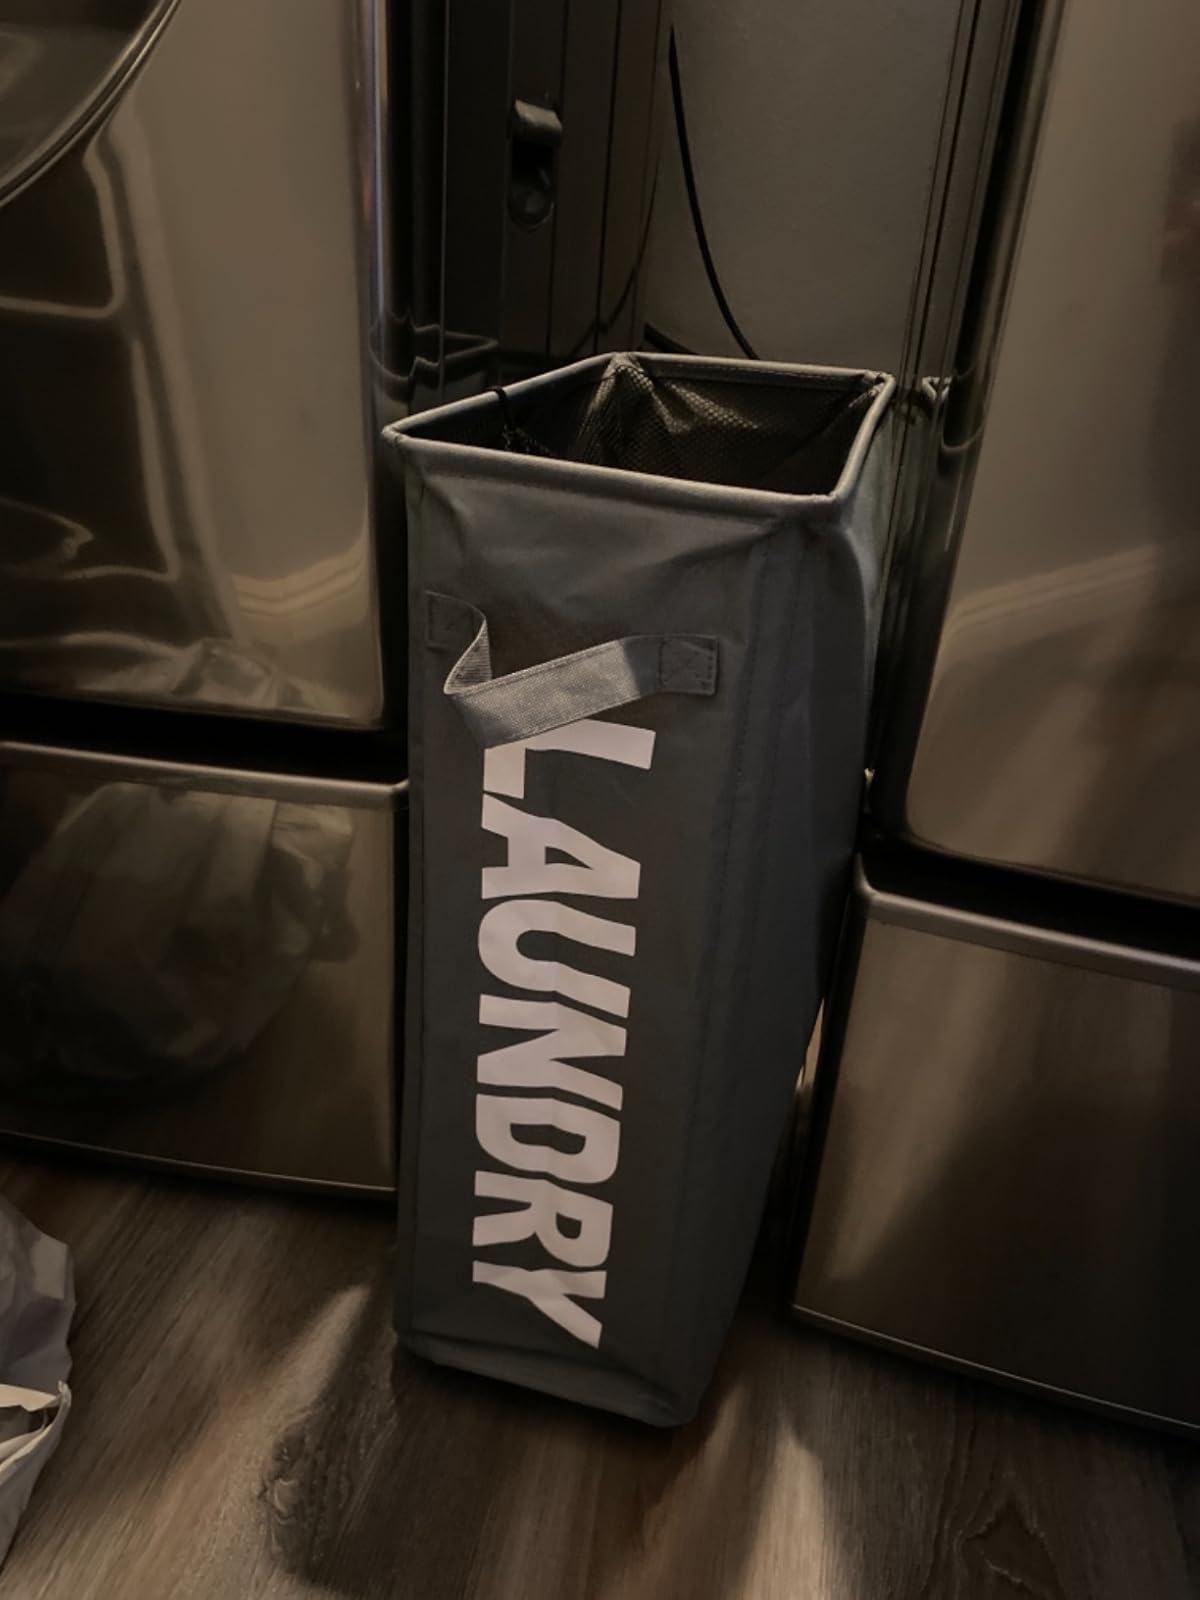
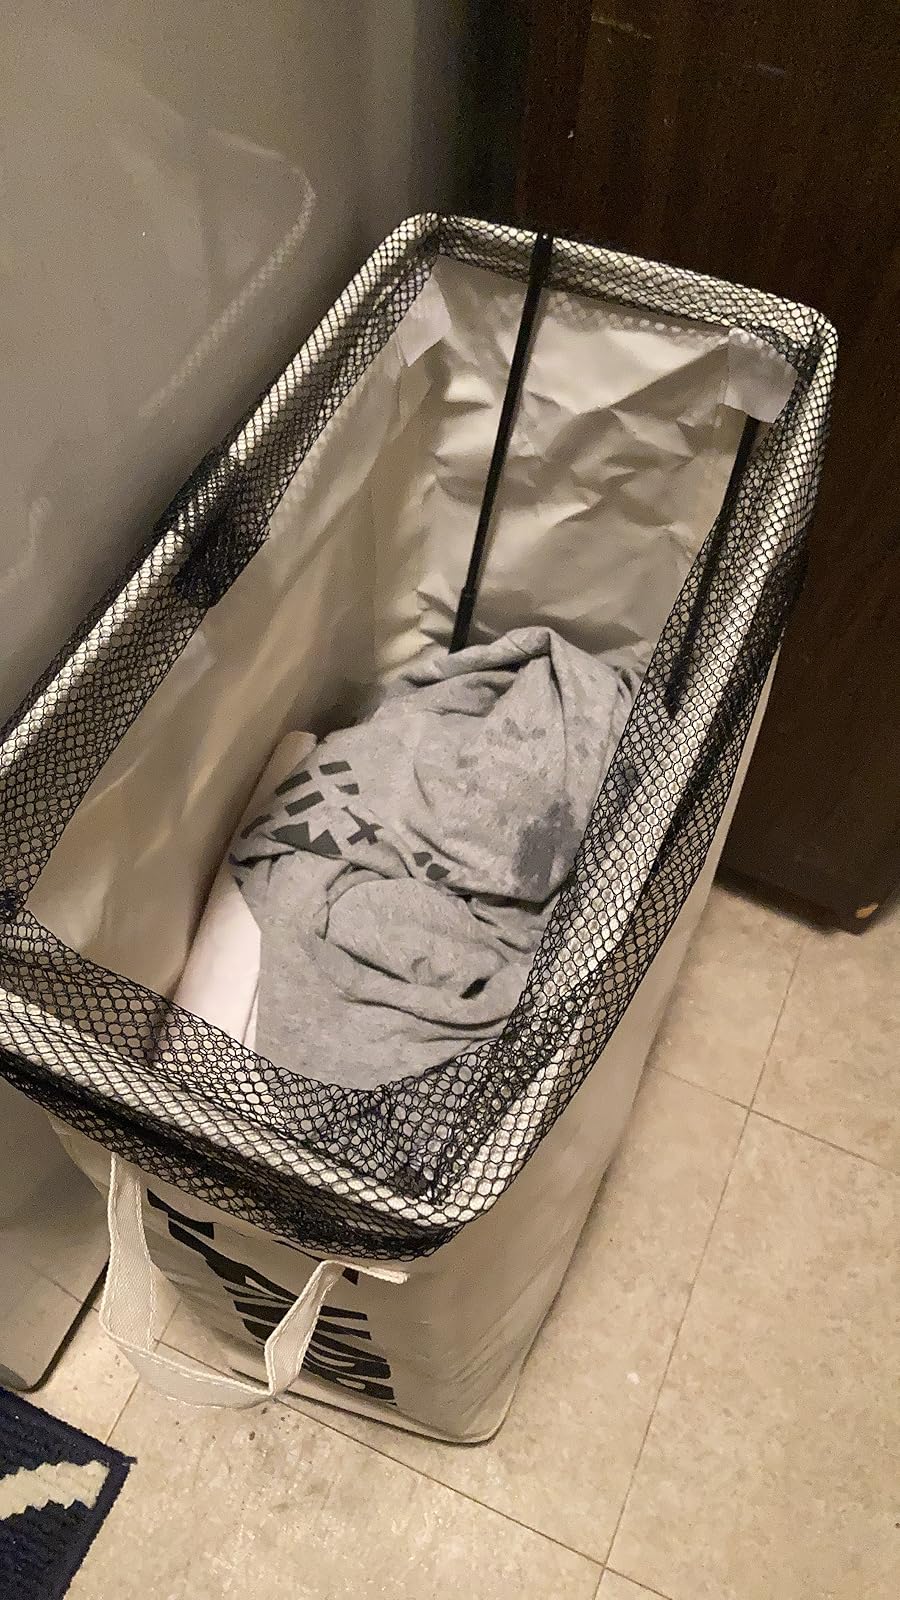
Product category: items_hamper
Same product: no